Post-presidency of Jimmy Carter

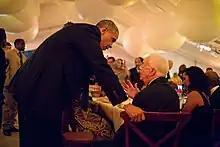
Obama talks with Carter during the U.S.-Africa Leaders Summit dinner on the South Lawn of the White House, Aug. 5, 2014.

Carter was not part of the American delegation to the April 2005 funeral of Pope John Paul II, which included President Bush and former Presidents Bush and Clinton. According to Peter Baker, the reason "touched off a classic Washington imbroglio fueled by suspicion, animosity and distrust, one that has reopened a rift between the camps of the former president and the current one." Carter Center spokesman Jon Moore said Carter declined going after learning that the Vatican had limited the number of delegation members to five and others were also "eager" to attend. White House Press Secretary Scott McClellan confirmed Carter declined attending after the White House reached out to him, saying they "would have been more than happy for him to be part of the delegation." In September, Carter criticized the response by the Federal Emergency Management Agency to Hurricane Katrina as "disgraceful" and said the US should focus on rebuilding New Orleans during an annual session at the Atlanta-based Carter Center.